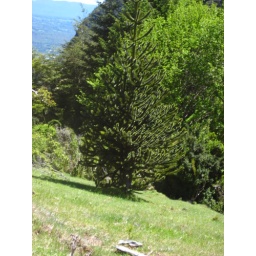
monkey puzzle tree, supposedly the oldest tree in the world that existed in the time of the dinasours